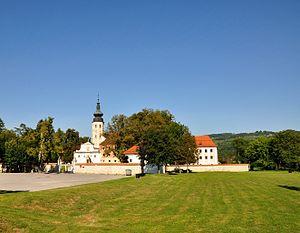
Kostanjevica na Krki est une commune du sud de la Slovénie située non loin de la frontiére croate. La ville historique est connue pour la grotte de Kostanjevica qui attire de nombreux touristes. Elle a accueilli dans le passé une abbaye cistercienne fondée en 1234.